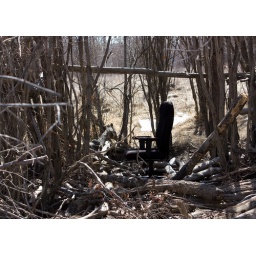
An office chair in the middle of the woods....